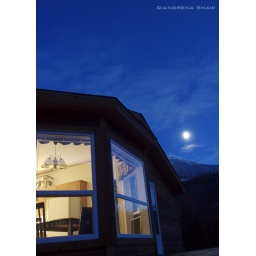
A clear night at home in the costal mountains of BC.